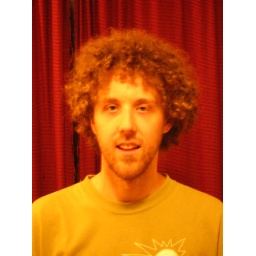
in front of a weird red curtain